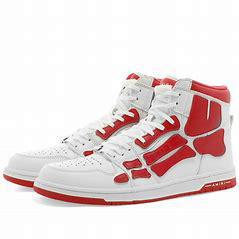
Brand: Amiri
Model: Skel Top